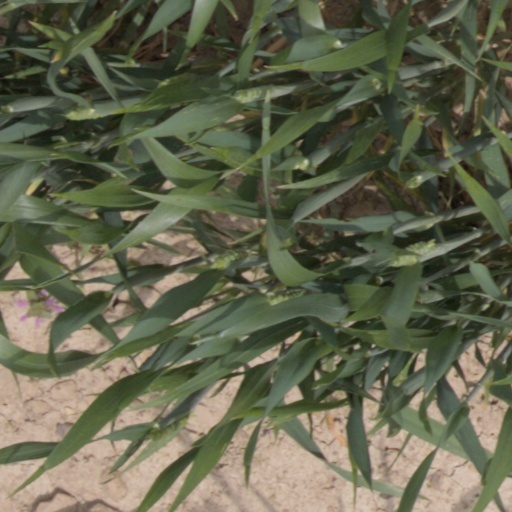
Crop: wheat